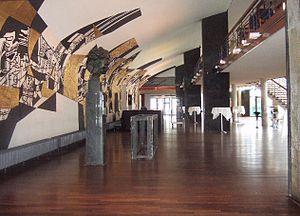
La salle Beethoven est une salle de concerts et de représentations de la ville de Bonn, placée sous la protection des monuments historiques. Elle est la troisième salle à y porter le nom de Ludwig van Beethoven, né à Bonn.